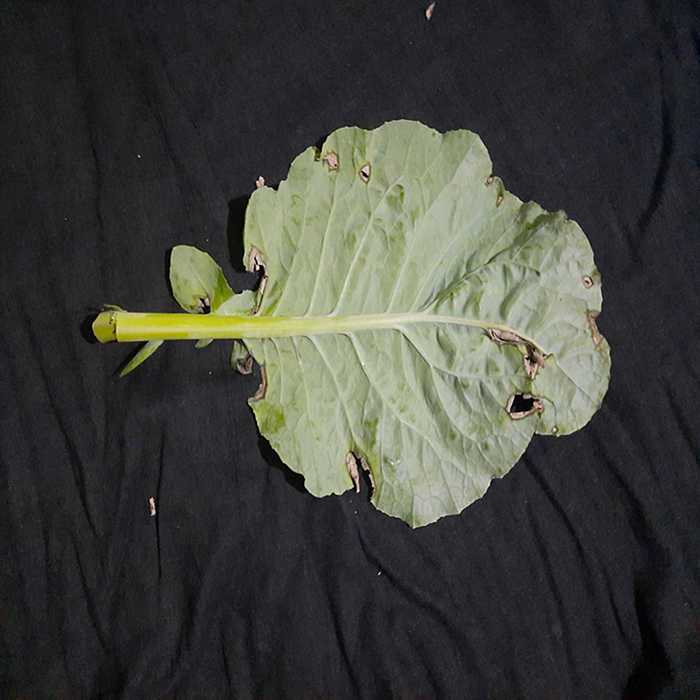
Plant: Cauliflower
Label: Downy mildew